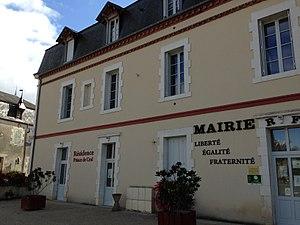
Résidence Prince de Croï (2) et mairie
Préveranges est une commune française située dans le département du Cher en région Centre-Val de Loire.